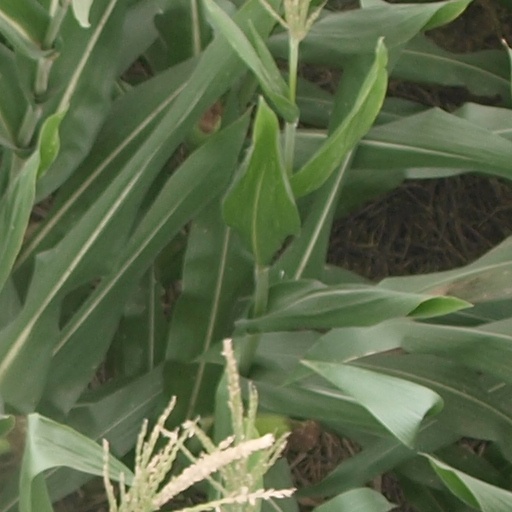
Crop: maize; corn